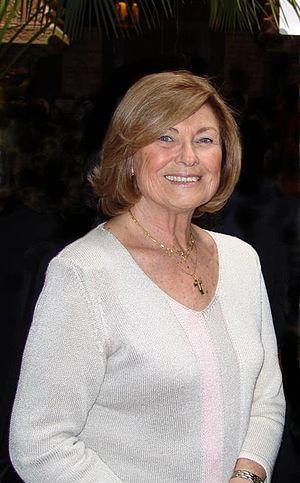
Madalena Lucília Iglésias do Vale de Oliveira Portugal, mieux connue sous le nom raccourci Madalena Iglésias, née le 24 octobre 1939 à Lisbonne, au Portugal et morte le 16 janvier 2018 à Barcelone, en Espagne, est une chanteuse et actrice portugaise.